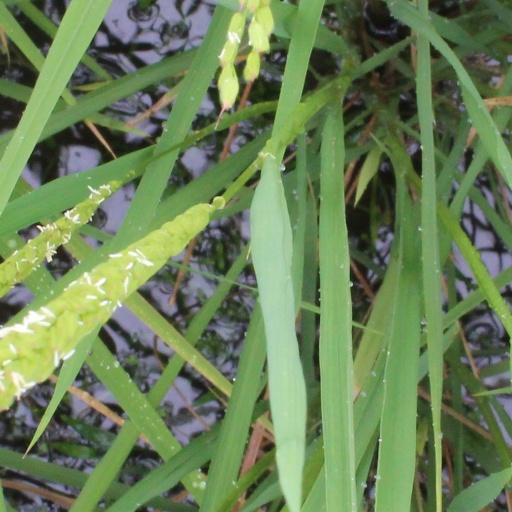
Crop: rice